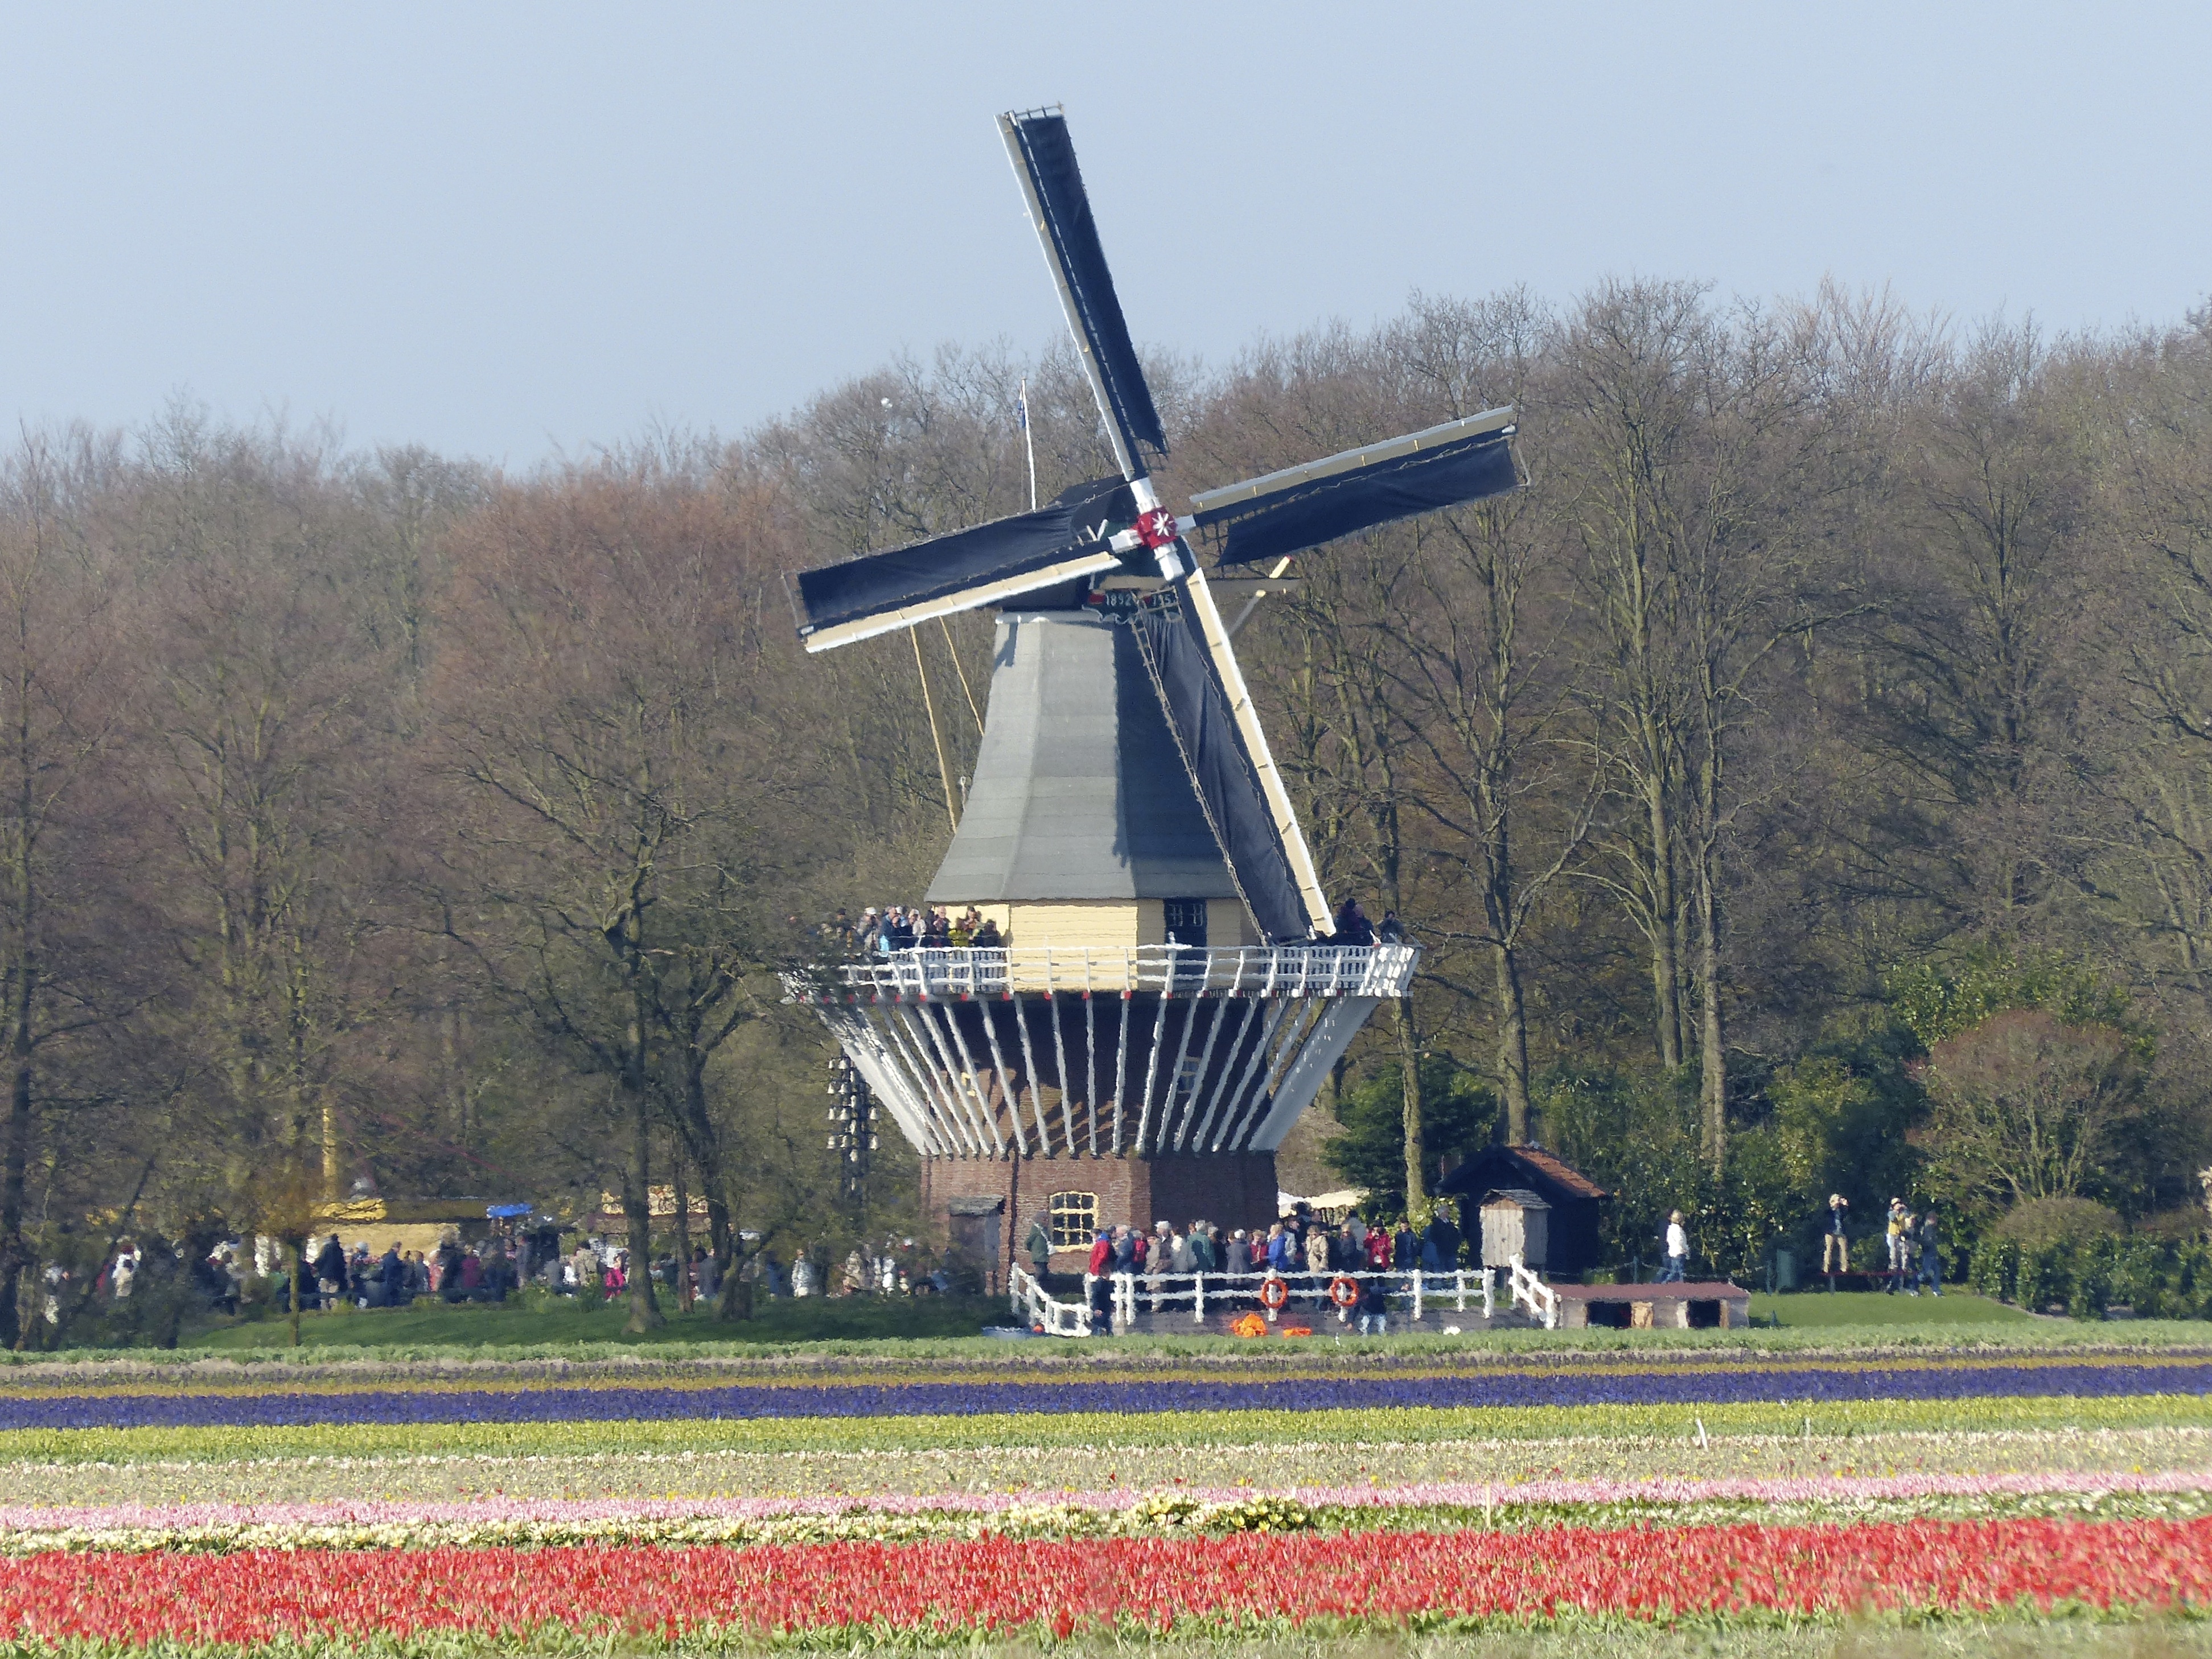
field, farm, windmill, wind, building, travel, aircraft, vehicle, machine, flowers, holland, fields, mill, wind farm, tulips, rural area, atmosphere of earth